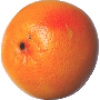
Label: pink_grapefruit